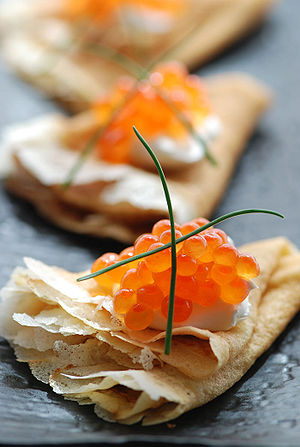
Smetana (mejeriprodukt)
Blini med smetana og rød caviar
Smetana er et mælkeprodukt fra Central- og Østeuropa, der er produceret af uhomogeniseret syrnet piskefløde. Undertiden opfattes smetana som værende af russisk oprindelse. Det er et syrnet flødeprodukt der minder om cremefraiche. Men da smetana er uhomogeniseret, skiller det ikke når det koges eller bruges i varme retter. De mest anvendte smetana har 15% - 30% fedtindhold og er mere syrlig end cremefraiche.